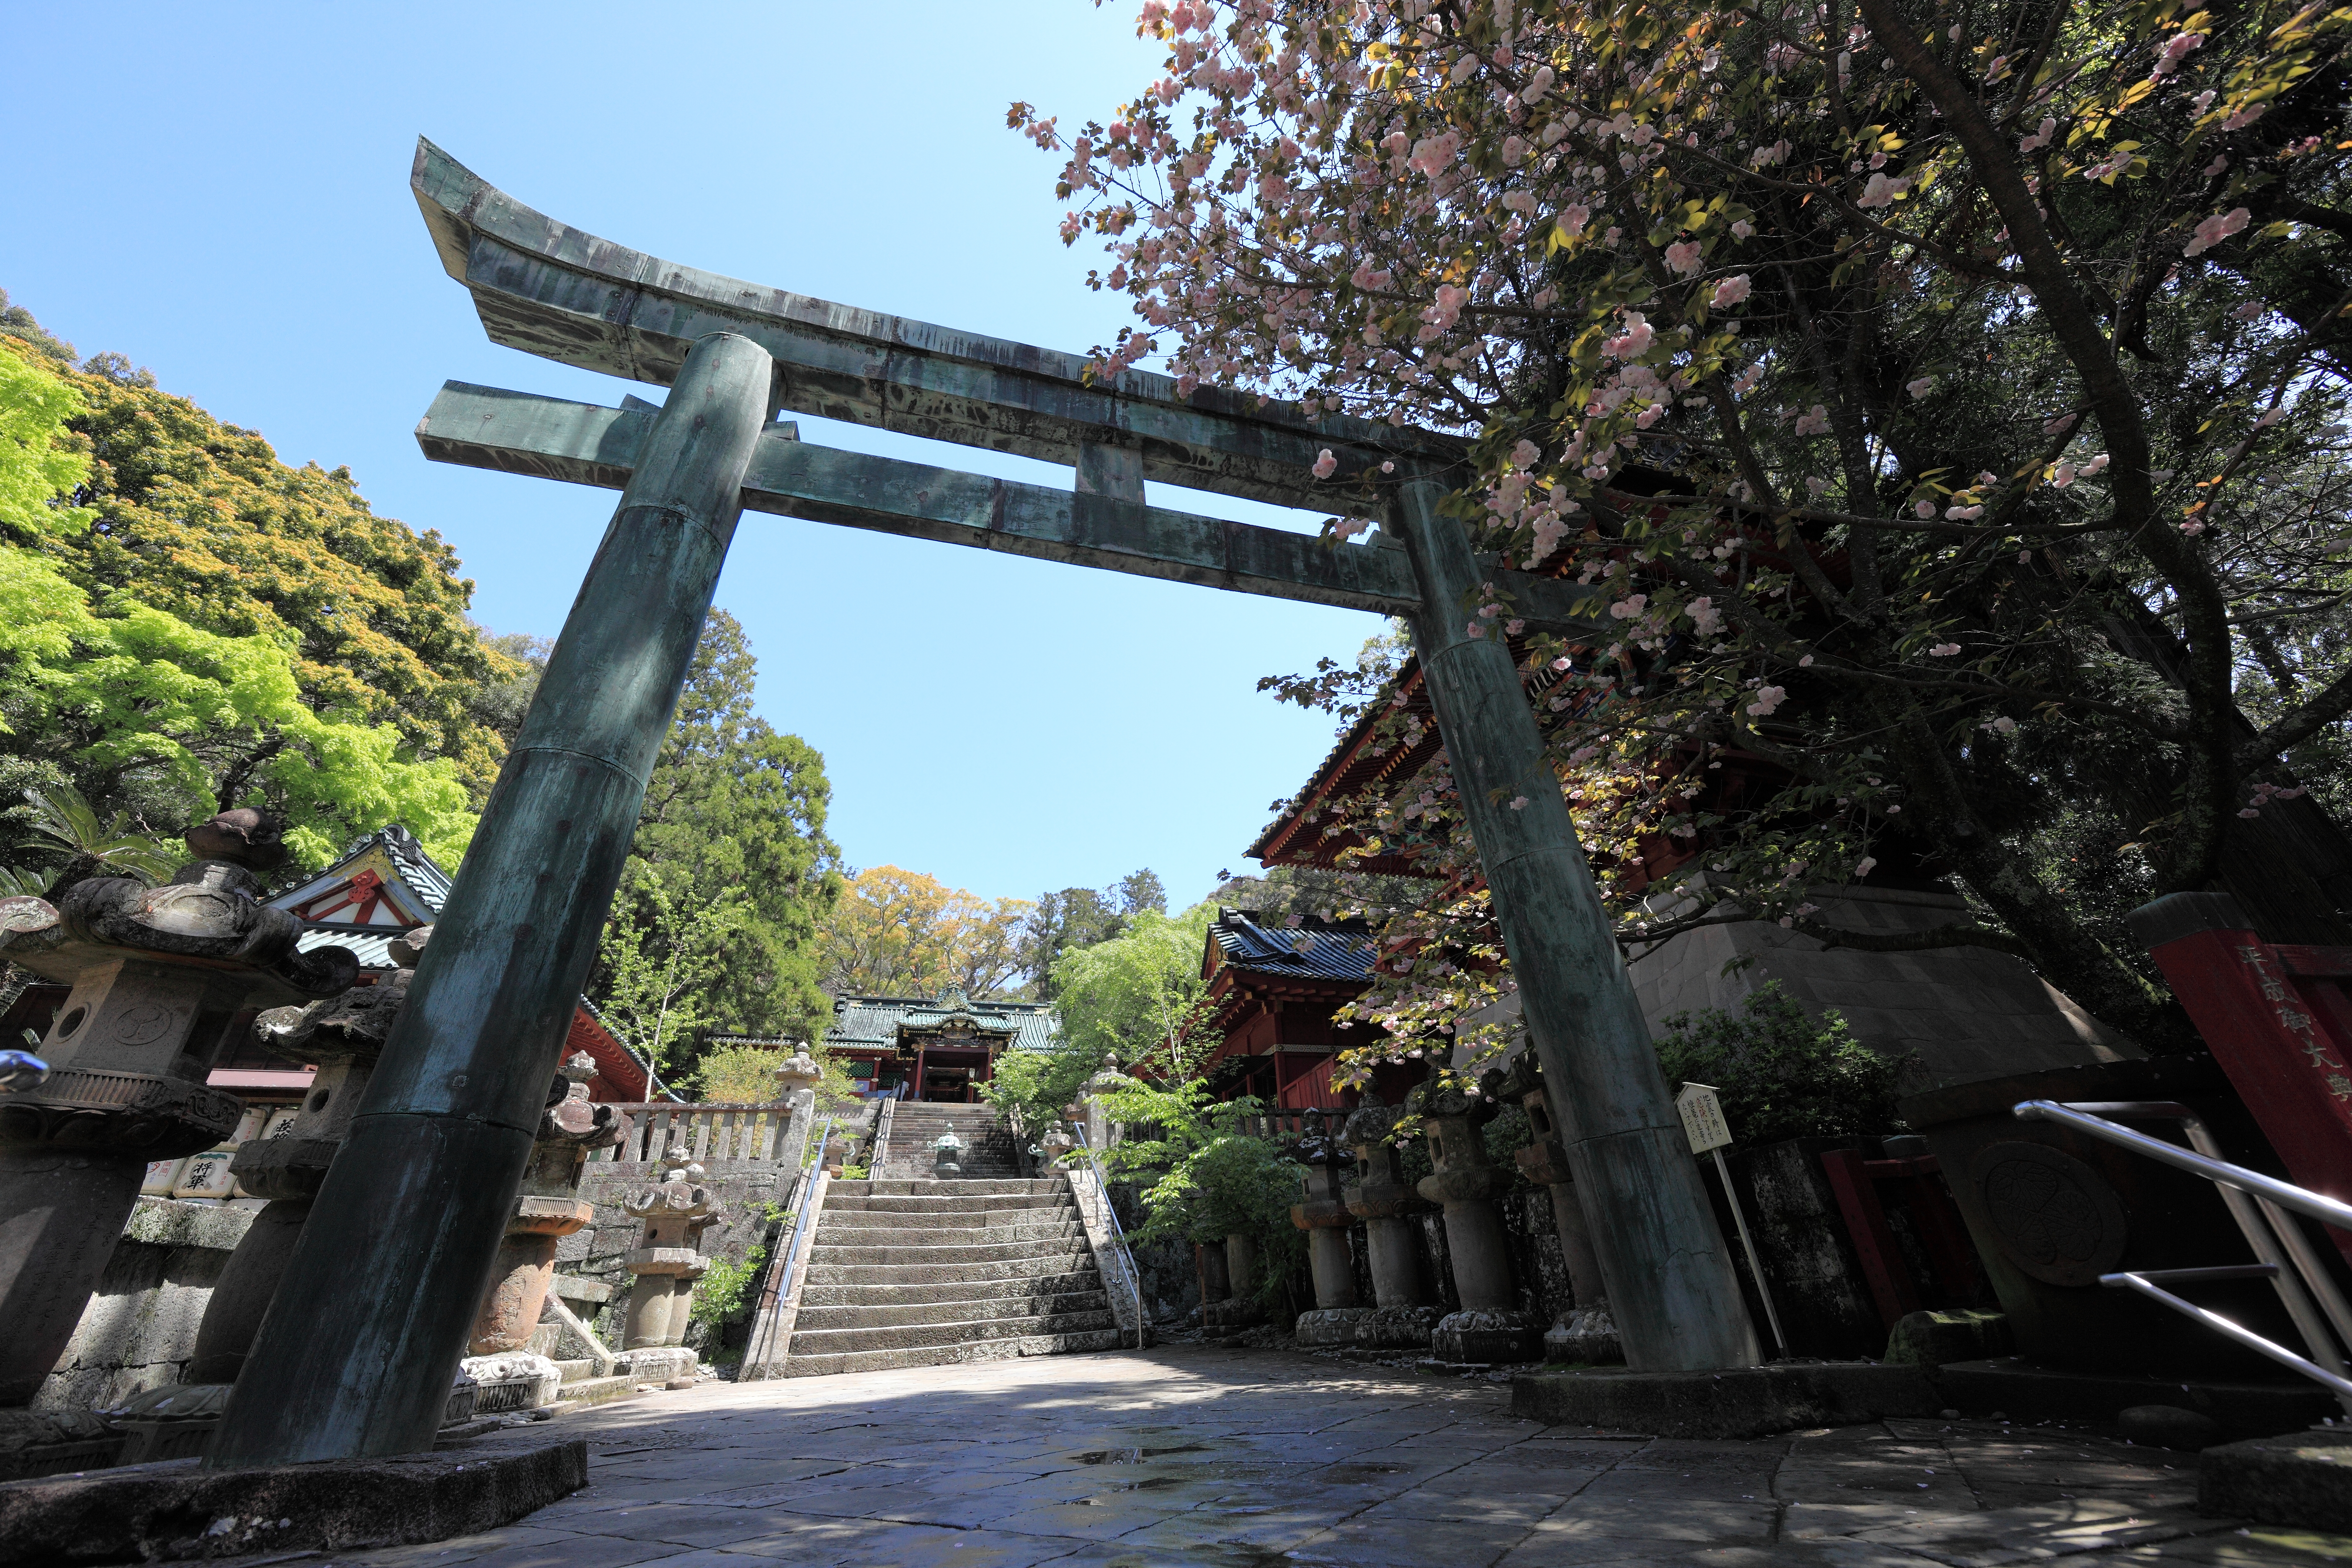
tree, high, gate, temple, shrine, torii, 5d, hires, markii, hi, res, resolution, shizuoka, kunohzantoushouguu, shinto shrine